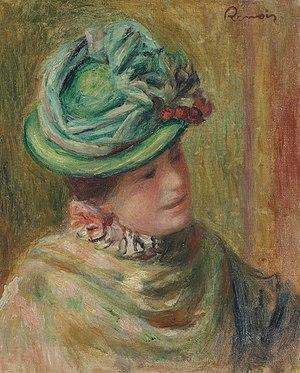
Jeanne Baudot est une artiste peintre française née le 11 mai 1877 à Courbevoie et morte le 27 juin 1957 à Louveciennes.